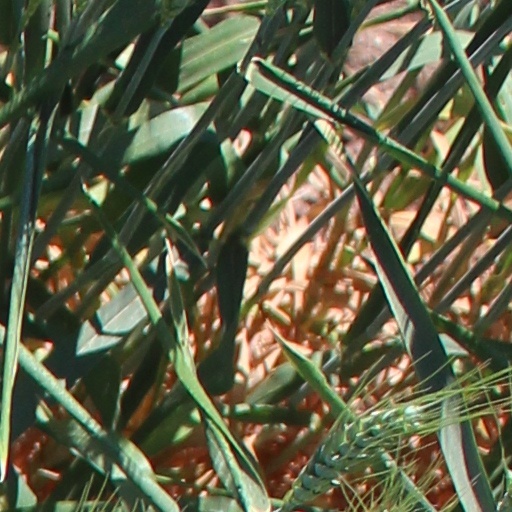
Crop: wheat